Frank Pyke

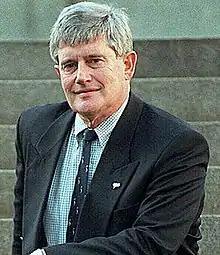

Frank Sherman Pyke (1 December 1941 – 22 November 2011) was an Australian sports scientist, educator, author, Australian rules footballer and sports administrator. He played 130 games for in the Western Australian National Football League (WANFL) and two interstate matches for Western Australia, and later served as a professor at a number of universities in Australia, Canada and the United States. He also served as the inaugural executive director of the Victorian Institute of Sport (VIS), where he pioneered the Athlete Career and Education (ACE) program.